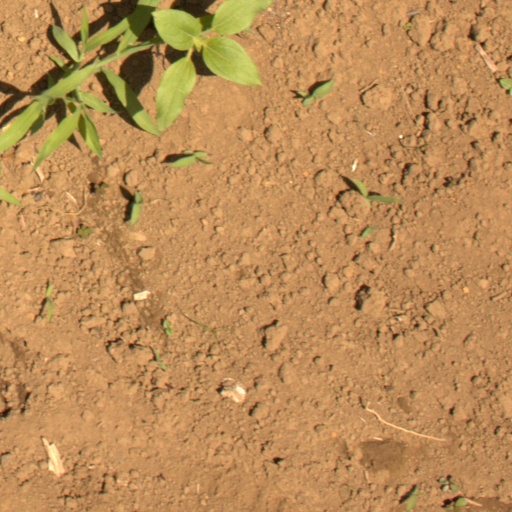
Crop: Jerusalem artichoke